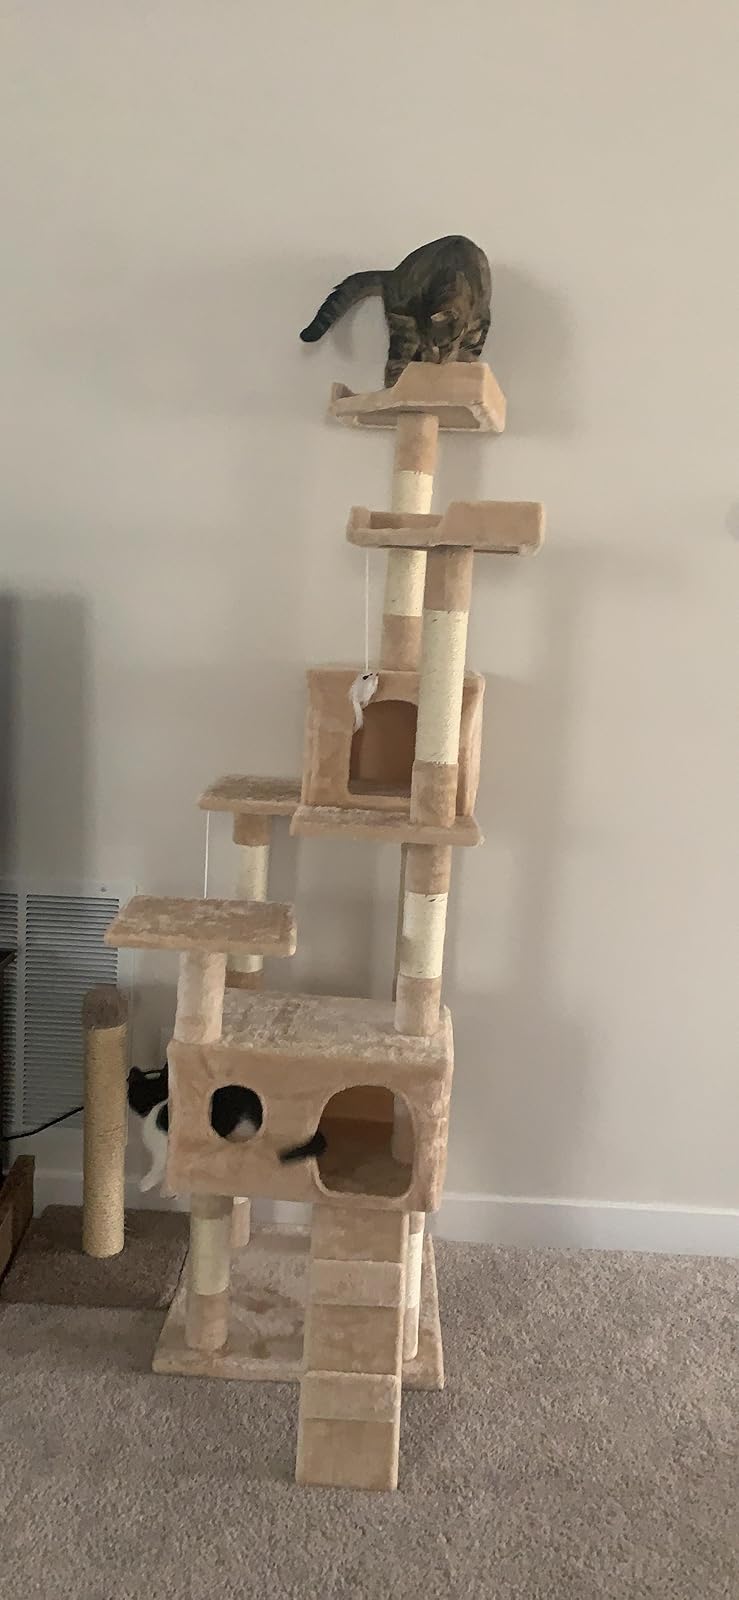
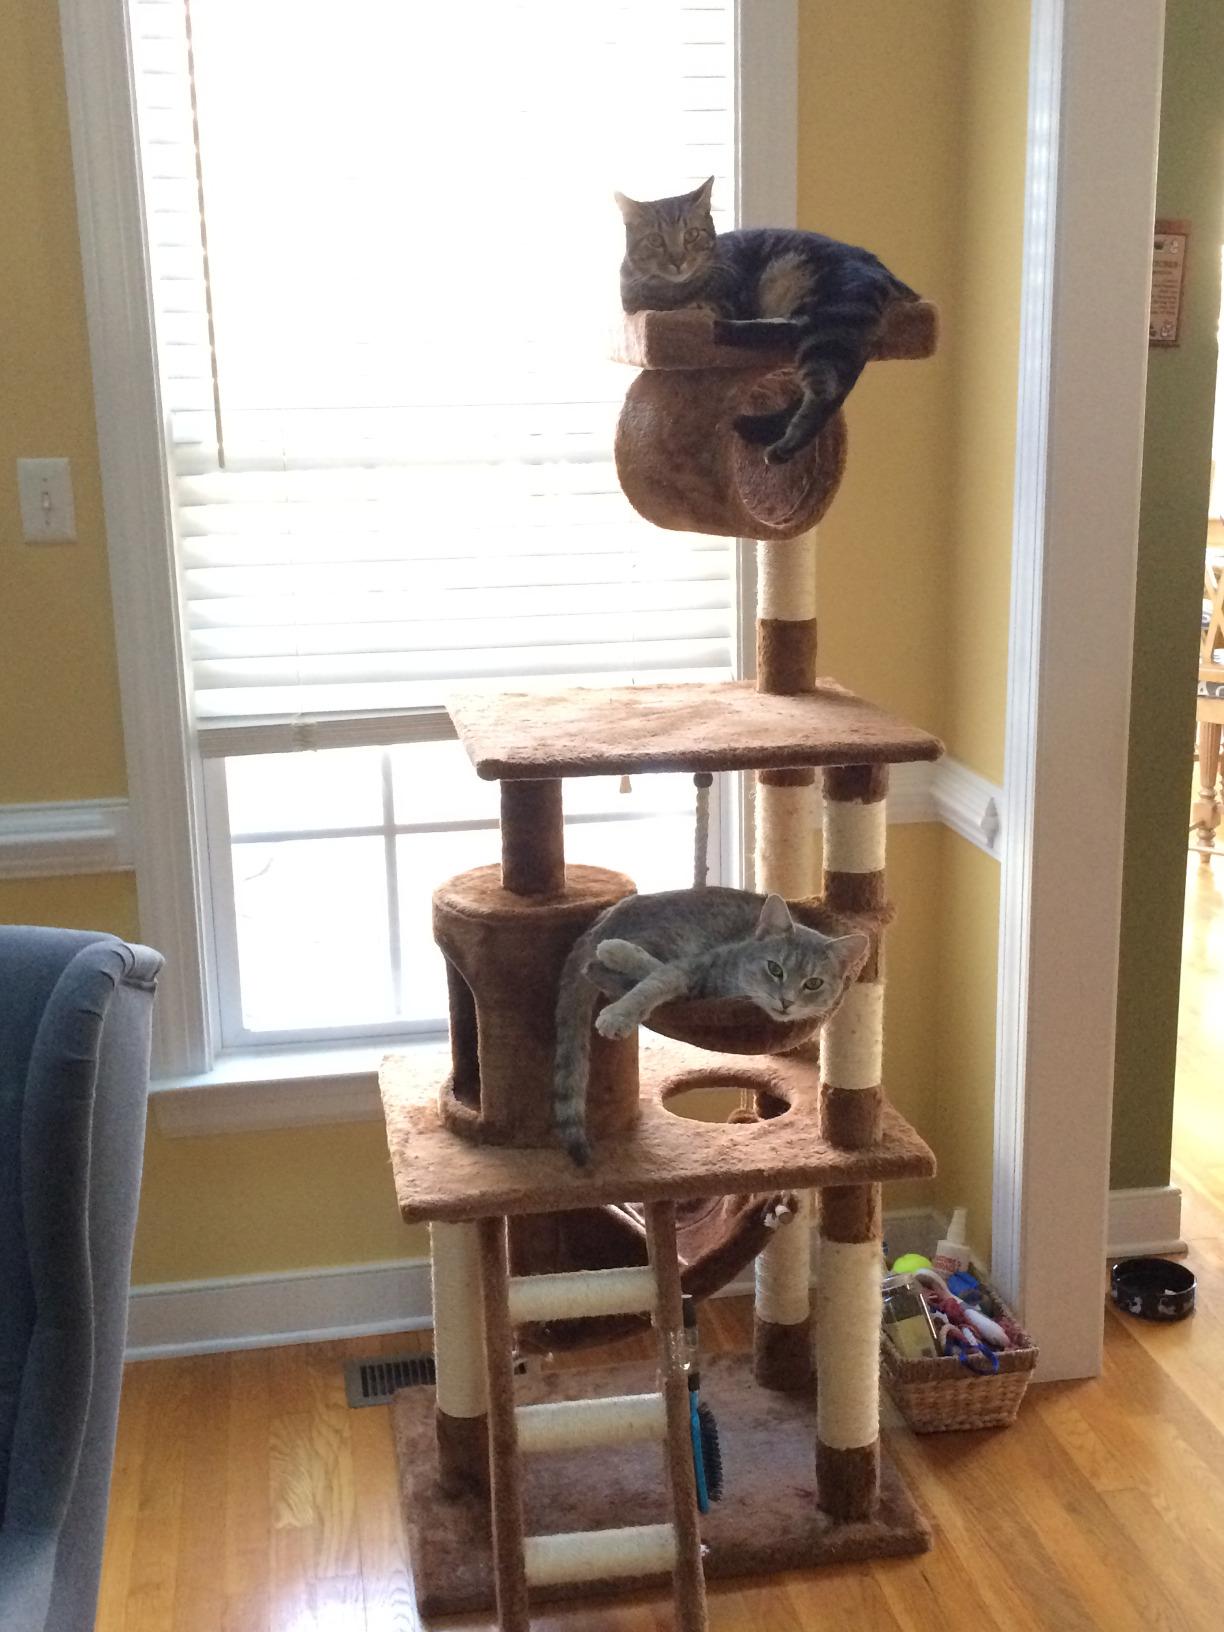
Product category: items_cat tree
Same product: no